Mexico City

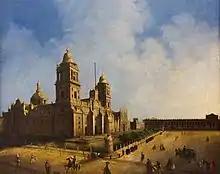
Mexico City Metropolitan Cathedral's (1571–1813) 18th century painting. The cathedral was built by the Spaniards over the ruins of the main Aztec temple.

After landing in Veracruz, Spanish explorer Hernán Cortés advanced upon Tenochtitlan with the aid of many of the other native peoples,